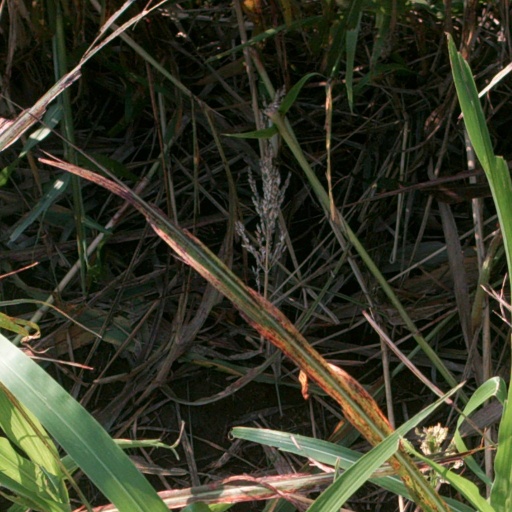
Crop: sorghum